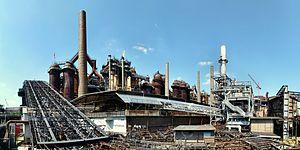
Le Lauterbach, également appelé ruisseau de la Lauter, est un ruisseau français et allemand dans le département de la Moselle en France et dans le land de Sarre en Allemagne. Prenant source en région Grand Est, il traverse du sud au nord la région naturelle du Warndt, qui forme une vaste boutonnière s’ouvrant sur la vallée de la Sarre en Allemagne. C'est un affluent gauche de la Rosselle, donc un sous-affluent du Rhin par la Sarre et la Moselle. Le ruisseau a donné son nom à la localité autrefois indépendante de Lauterbach, aujourd'hui réunie à la ville de Völklingen ainsi qu’à la revue du cercle d’histoire de L’Hôpital-Carling qui se nomme Entre Lauter & Merle. Le village de Geislautern qui est rattaché à Völklingen, doit également son nom au ruisseau de la Lauter.